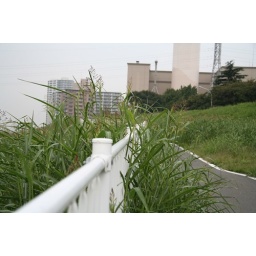
a shallow depth of field short of grass growing around a white guardrail